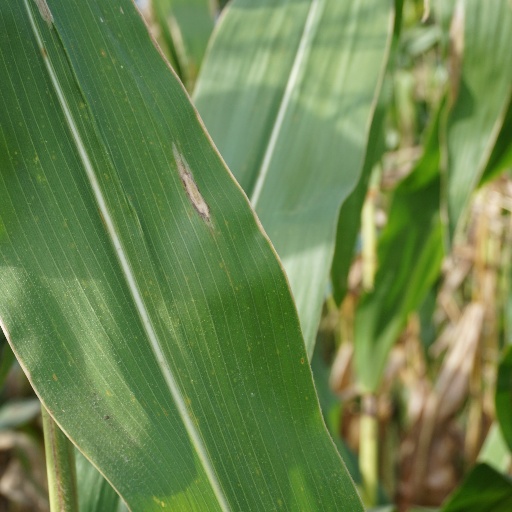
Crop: maize; corn